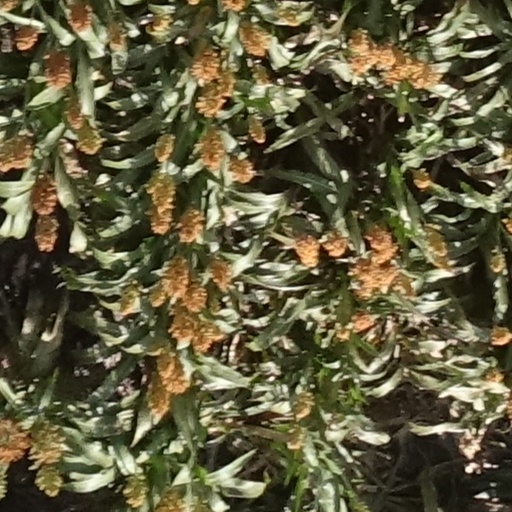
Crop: sorghum